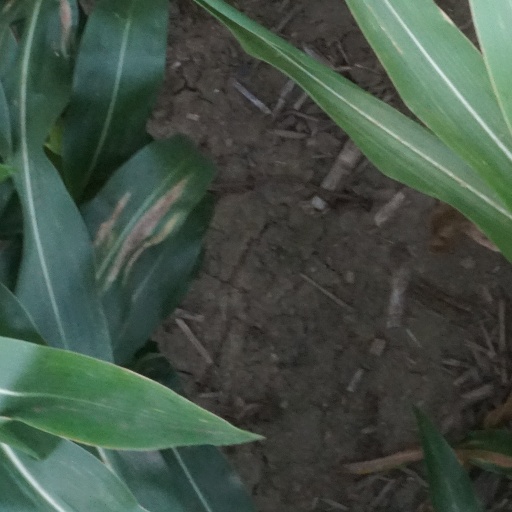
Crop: maize; corn